No. 76 Squadron RAF

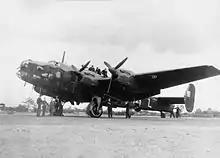
No. 76 Squadron Handley Page Halifax B.I at RAF Middleton St. George

The squadron reformed shortly on 30 April 1940 at RAF West Raynham as a Hampden unit before being disbanded on 2 May 1940. On 1 May 1941, the squadron reformed properly at RAF Linton-on-Ouse as the second Handley Page Halifax bomber squadron, part of the newly created No. 4 Group, RAF Bomber Command. The Squadron moved to RAF Middleton St. George in June 1941, returning to Linton-on-Ouse in July 1942. The squadron moving again, this time to RAF Holme-on-Spalding Moor in June 1943 as part of a policy to allow the newly formed Canadian 6 Group to use the better equipped RAF stations that had been built pre-war. The Squadron had a substantial number of Norwegian pilots and aircrew.